Lancelot Andrewes

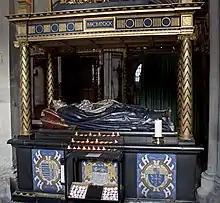
Restored monument with effigy of Lancelot Andrewes in Southwark Cathedral

Lancelot Andrewes (155525 September 1626) was an English bishop and scholar, who held high positions in the Church of England during the reigns of Elizabeth I and James I. During the latter's reign, Andrewes served successively as Bishop of Chichester, of Ely, and of Winchester and oversaw the translation of the King James Version of the Bible (or Authorized Version). In the Church of England he is commemorated on 25 September with a lesser festival.